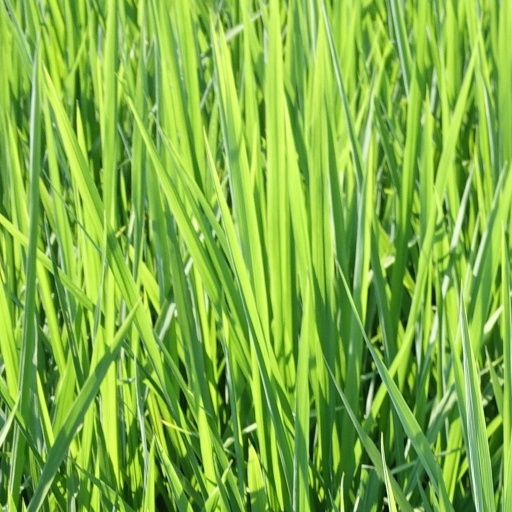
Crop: rice